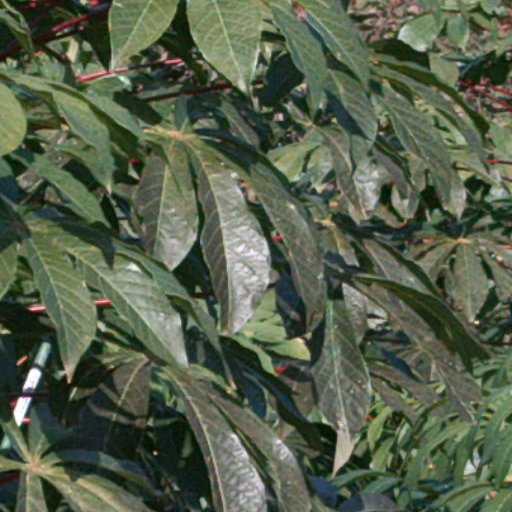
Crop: cassava